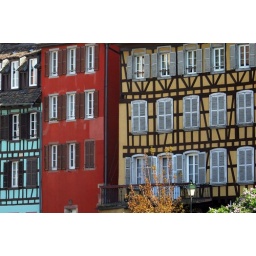
Some of the old houses on the river in Strasbourg